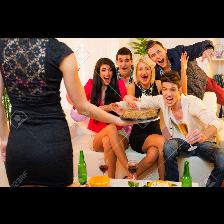
Label: Human